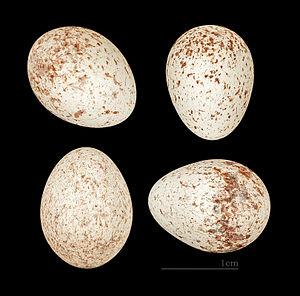
La Dromoïque vif-argent ou Dromoïque du désert est une espèce d'oiseaux de l'ordre des Passeriformes, seule représentante de la famille des Scotocercidae et du genre Scotocerca.